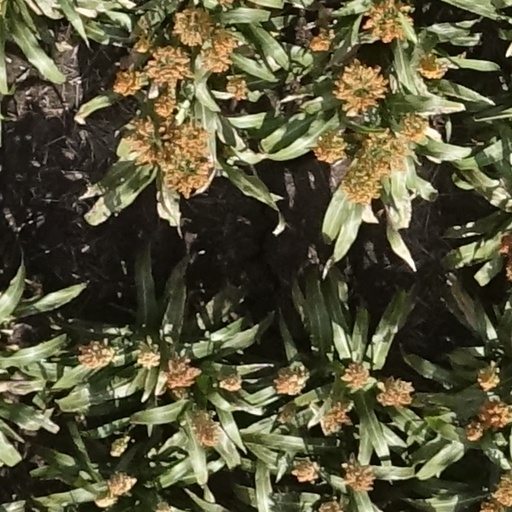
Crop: sorghum